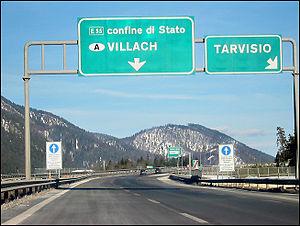
Route européenne 55 au niveau de Tarvisio en Italie
La route européenne 55 est une route du réseau européen reliant Helsingborg à Kalamata, passant par Copenhague, Berlin, Dresde, Prague, Linz, Salzbourg, Venise, Pescara, Brindisi et Igoumenítsa. Cet itinéraire, d'une longueur totale de 3 305 km, traverse sept pays : la Suède, le Danemark, l'Allemagne, la République tchèque, l'Autriche, l'Italie et la Grèce. Le tracé se fait par ferry entre Helsingborg et Elseneur sur l'Øresund, entre Gedser et Rostock sur la mer Baltique, et entre Otrante et Igoumenítsa sur le canal d’Otrante.